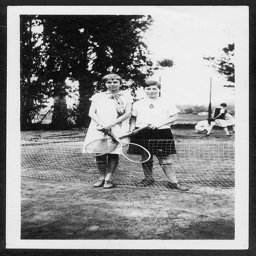
Black and white photograph of two girls with tennis rackets.
Two children holding tennis rackets next to a net.
A black and white picture of children with tennis gear.
A couple of people holding tennis rackets in their hands.
The two woman are posing for pictures on the tennis court.